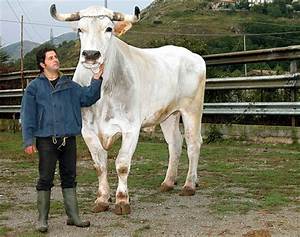
Label: cow